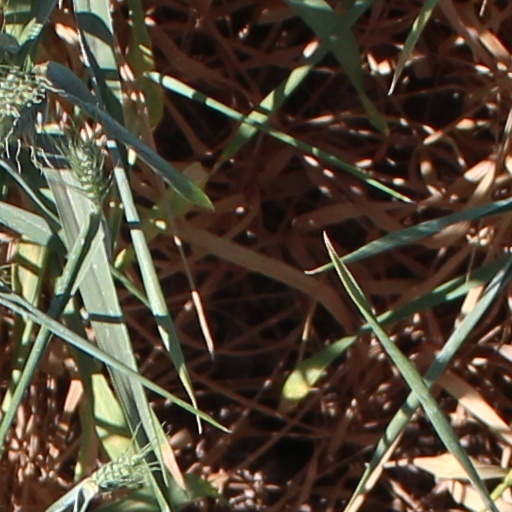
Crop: wheat